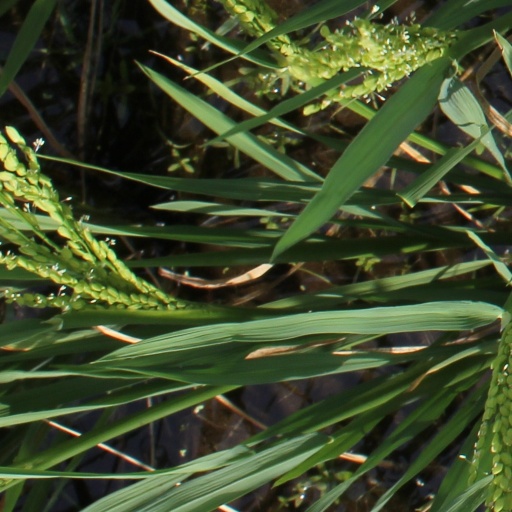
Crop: rice